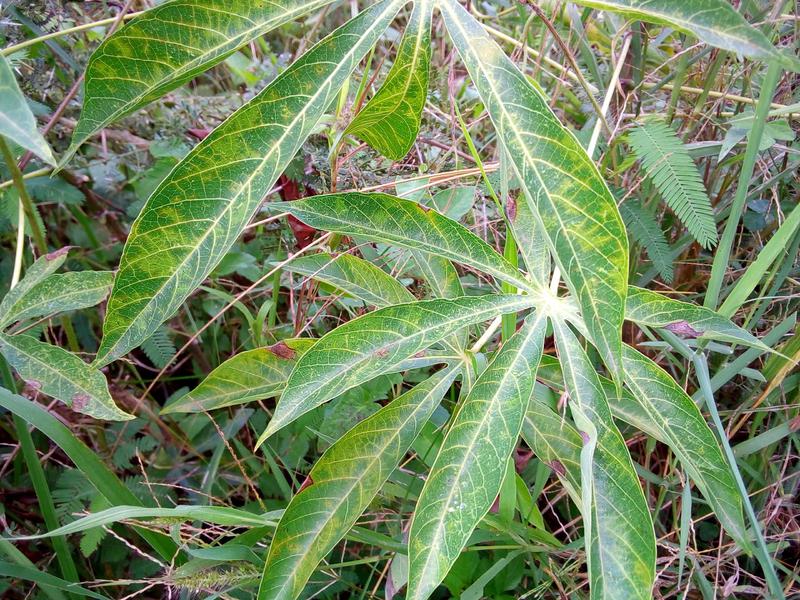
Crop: cassava
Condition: brown_streak_disease